Question: What toy is on the white counter?
Tambaya: Wani abun wasa ne akan farin tebur din?
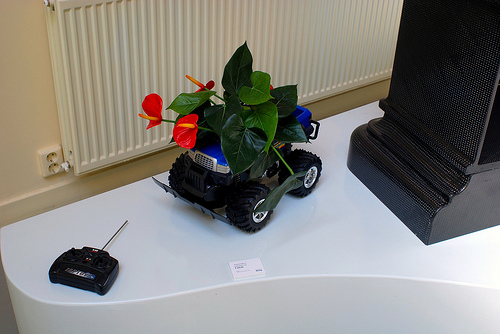
Answer: Remote controlled truck.
Amsa: Babbar motar da ake sarrafa wa da rimot.